Thakur Ji Pathak

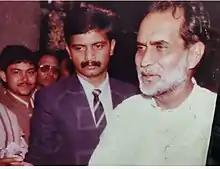
Thakur Ji Pathak is with former Prime Minister of India Chandra Shekhar at Thakur Ji Pathak's home.

Thakur Ji Pathak was born to Kedarnath Pathak and Gunjeshwari Devi in 1968, he was the youngest of three children. He was always active and was inclined to the political landscape of India from a very young age.